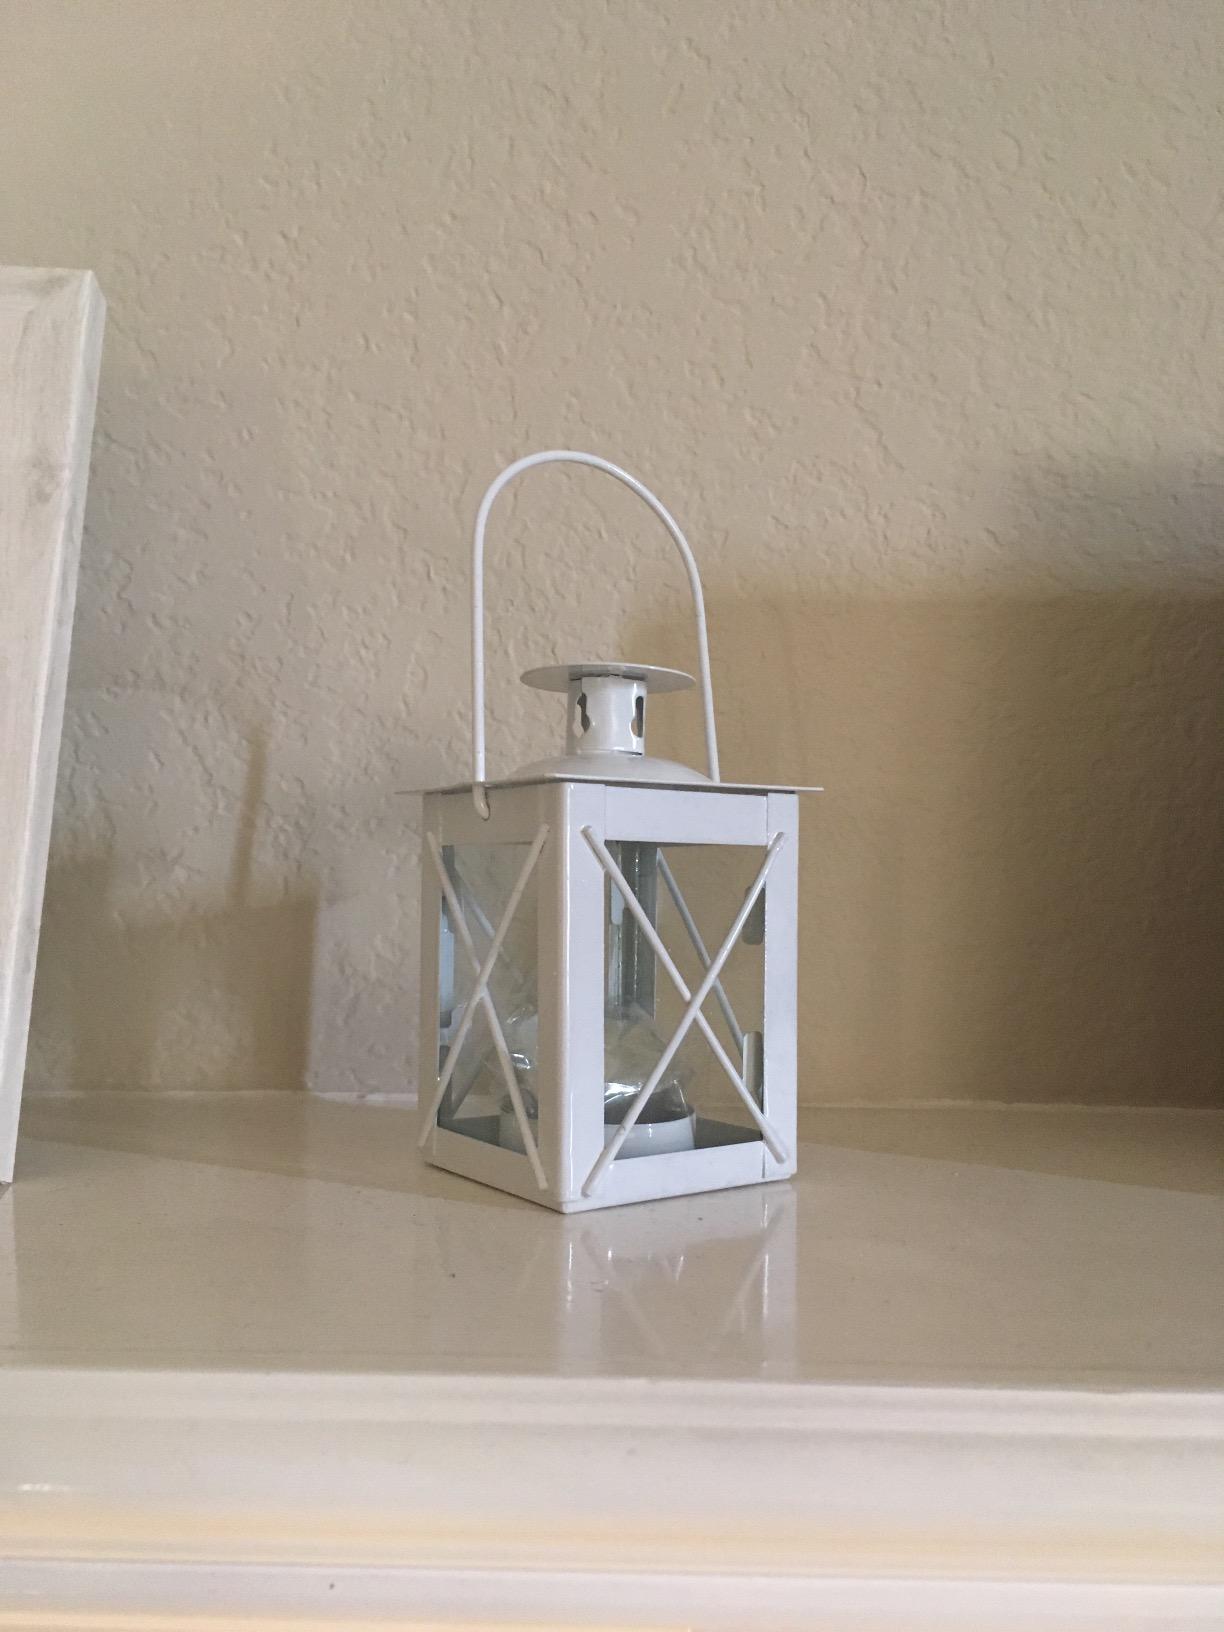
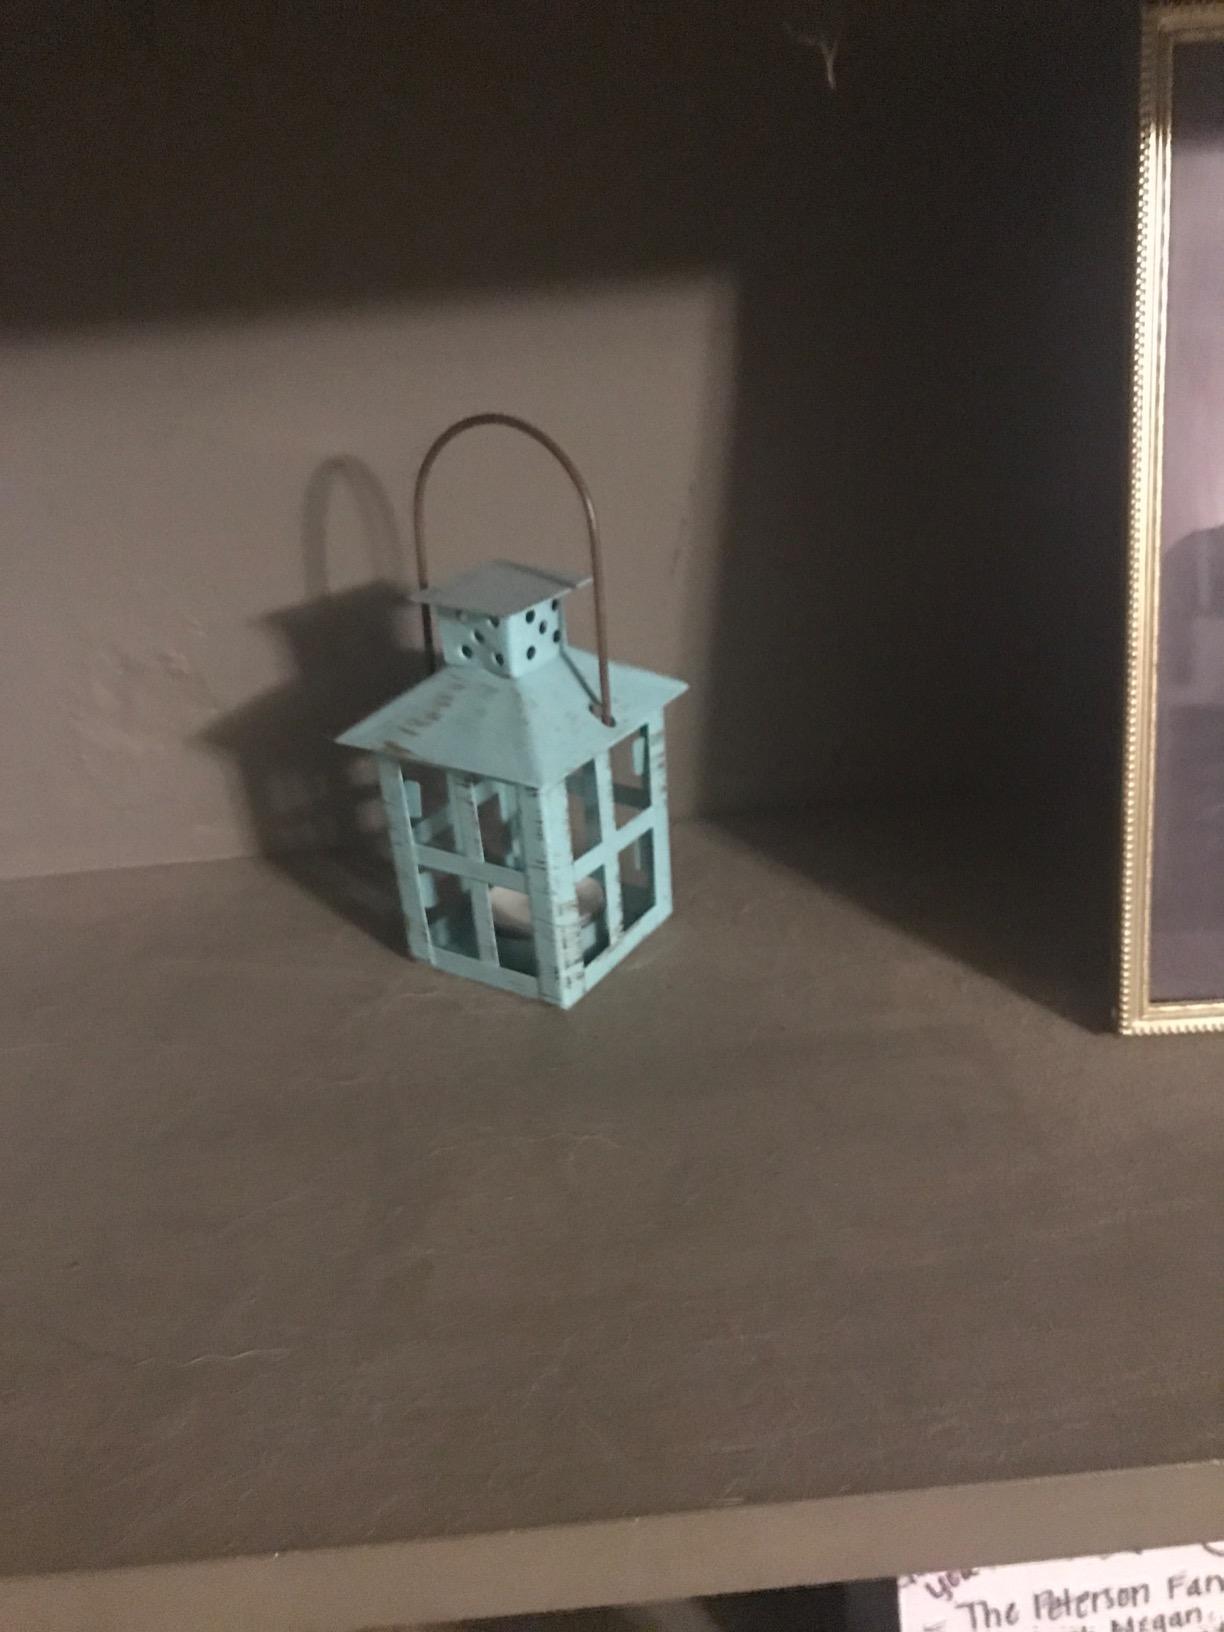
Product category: lantern
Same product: no